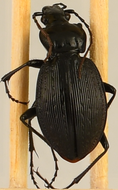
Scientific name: Carabus goryi
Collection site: Mountain Lake Biological Station NEON (MLBS), plot MLBS_002